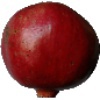
Label: pomegranate